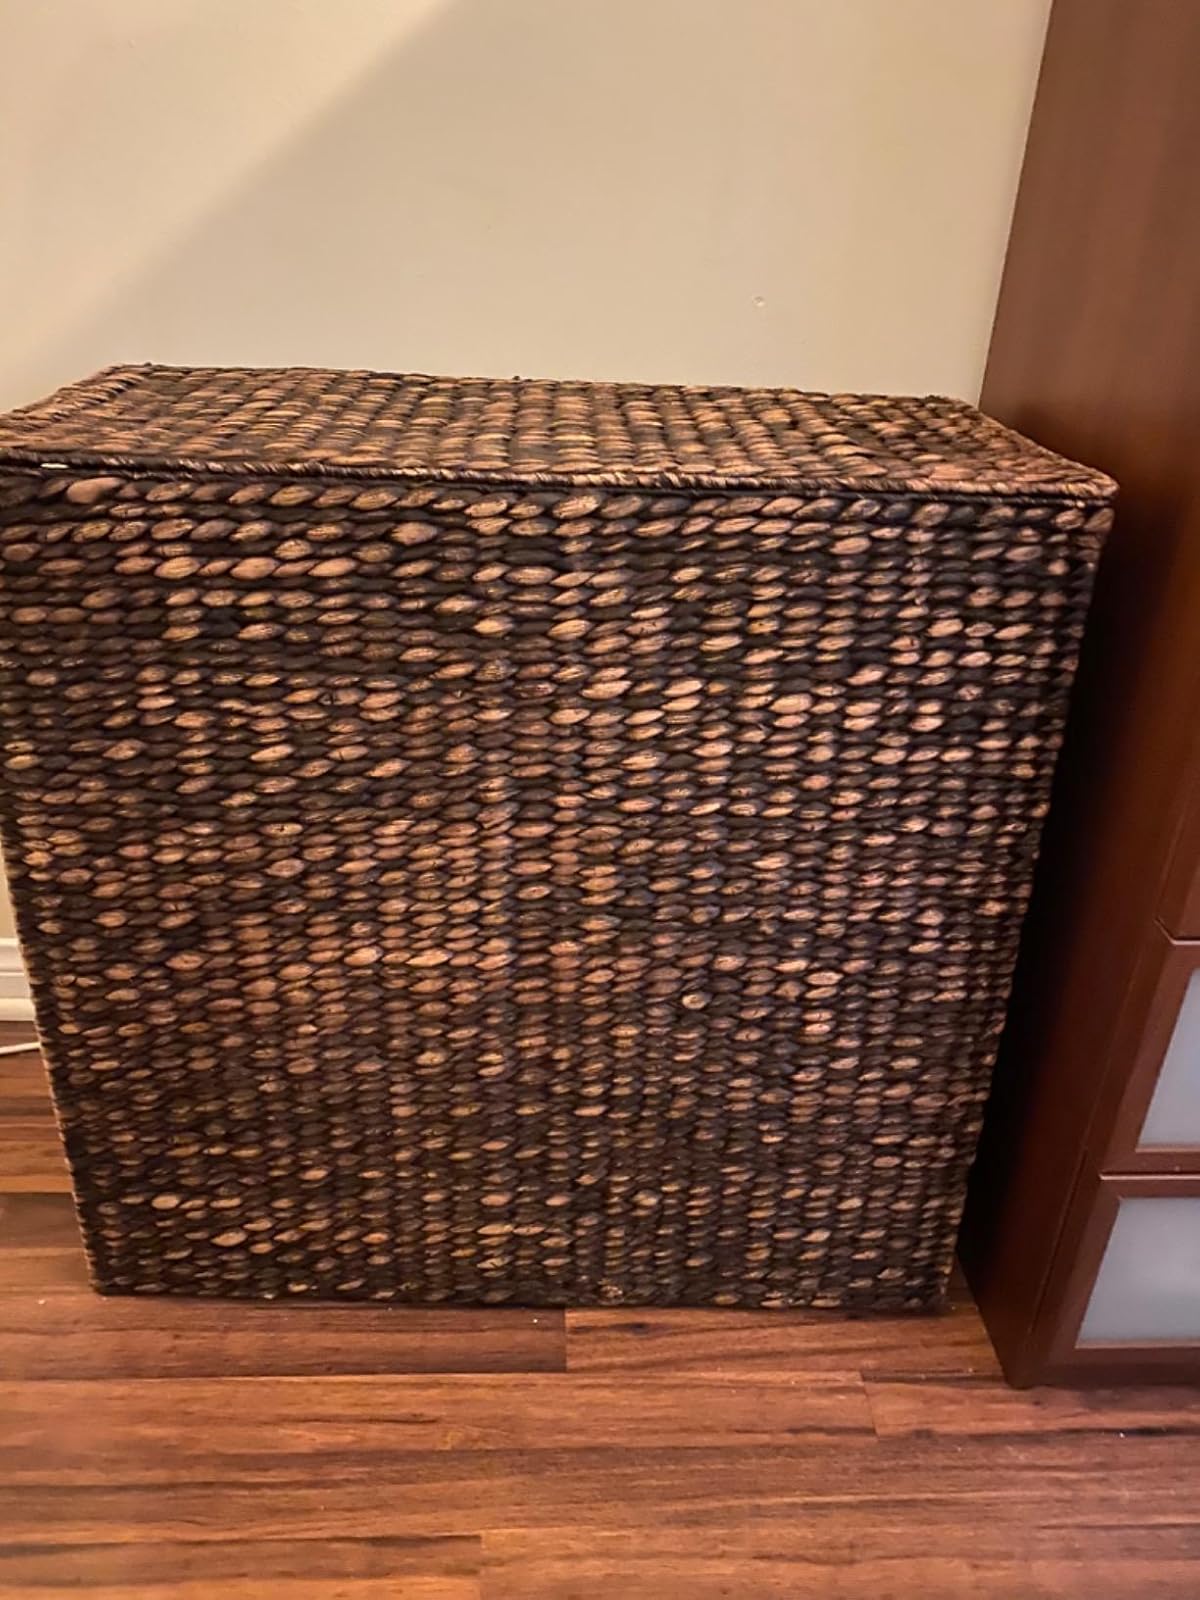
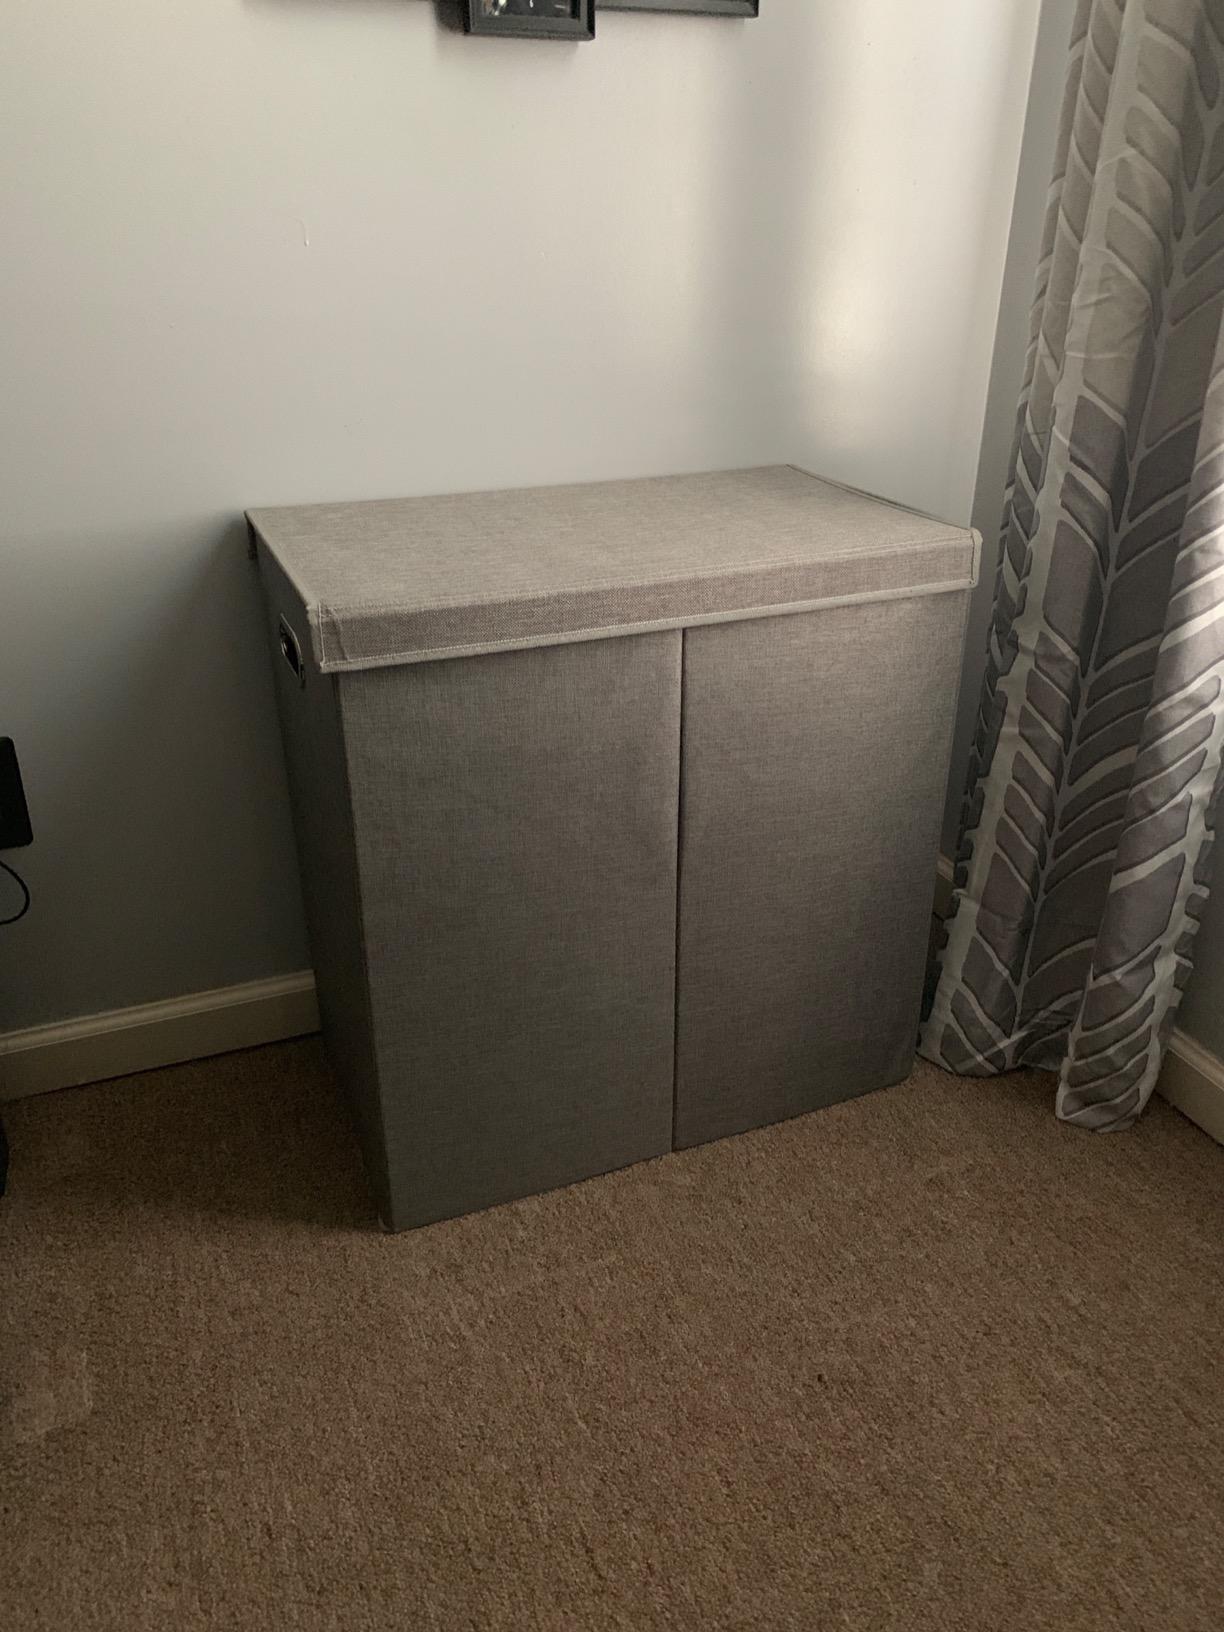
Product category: items_hamper
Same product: no